Karel Gott

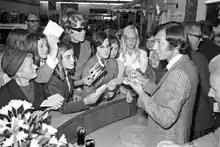
Gott signing autographs in August 1969

In 1963 Gott was offered a place at the recently founded Semafor Theater, which was at the forefront of the emerging Czechoslovak pop music scene, his first significant experience of stage performance. In the same year, he released his first solo single, a Czech recording of Henry Mancini's "Moon River", followed by his song "Oči sněhem zaváté" (Snowdrift Eyes), which became the year's best-selling record. Shortly afterwards, Gott received the first of forty-two "Zlatý slavík" awards, given to the most popular artist of the year.